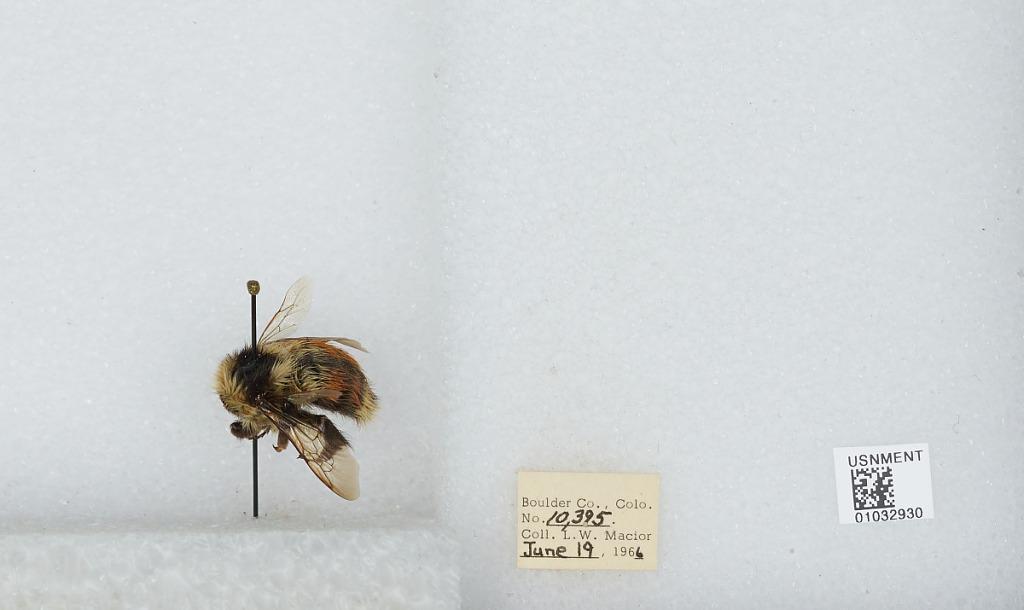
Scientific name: Bombus (Pyrobombus) sylvicola Kirby
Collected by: L. Macior
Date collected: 1966-6-19
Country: United States
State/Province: Colorado
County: Boulder
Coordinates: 40.0722, -105.584